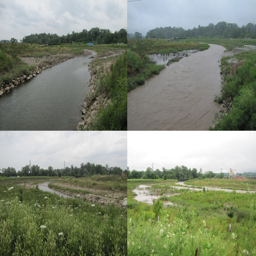
not sure if it 's too late or not , but i went out during the rain today to take pictures of the confluence while it 's flooded to show how much water it can hold .